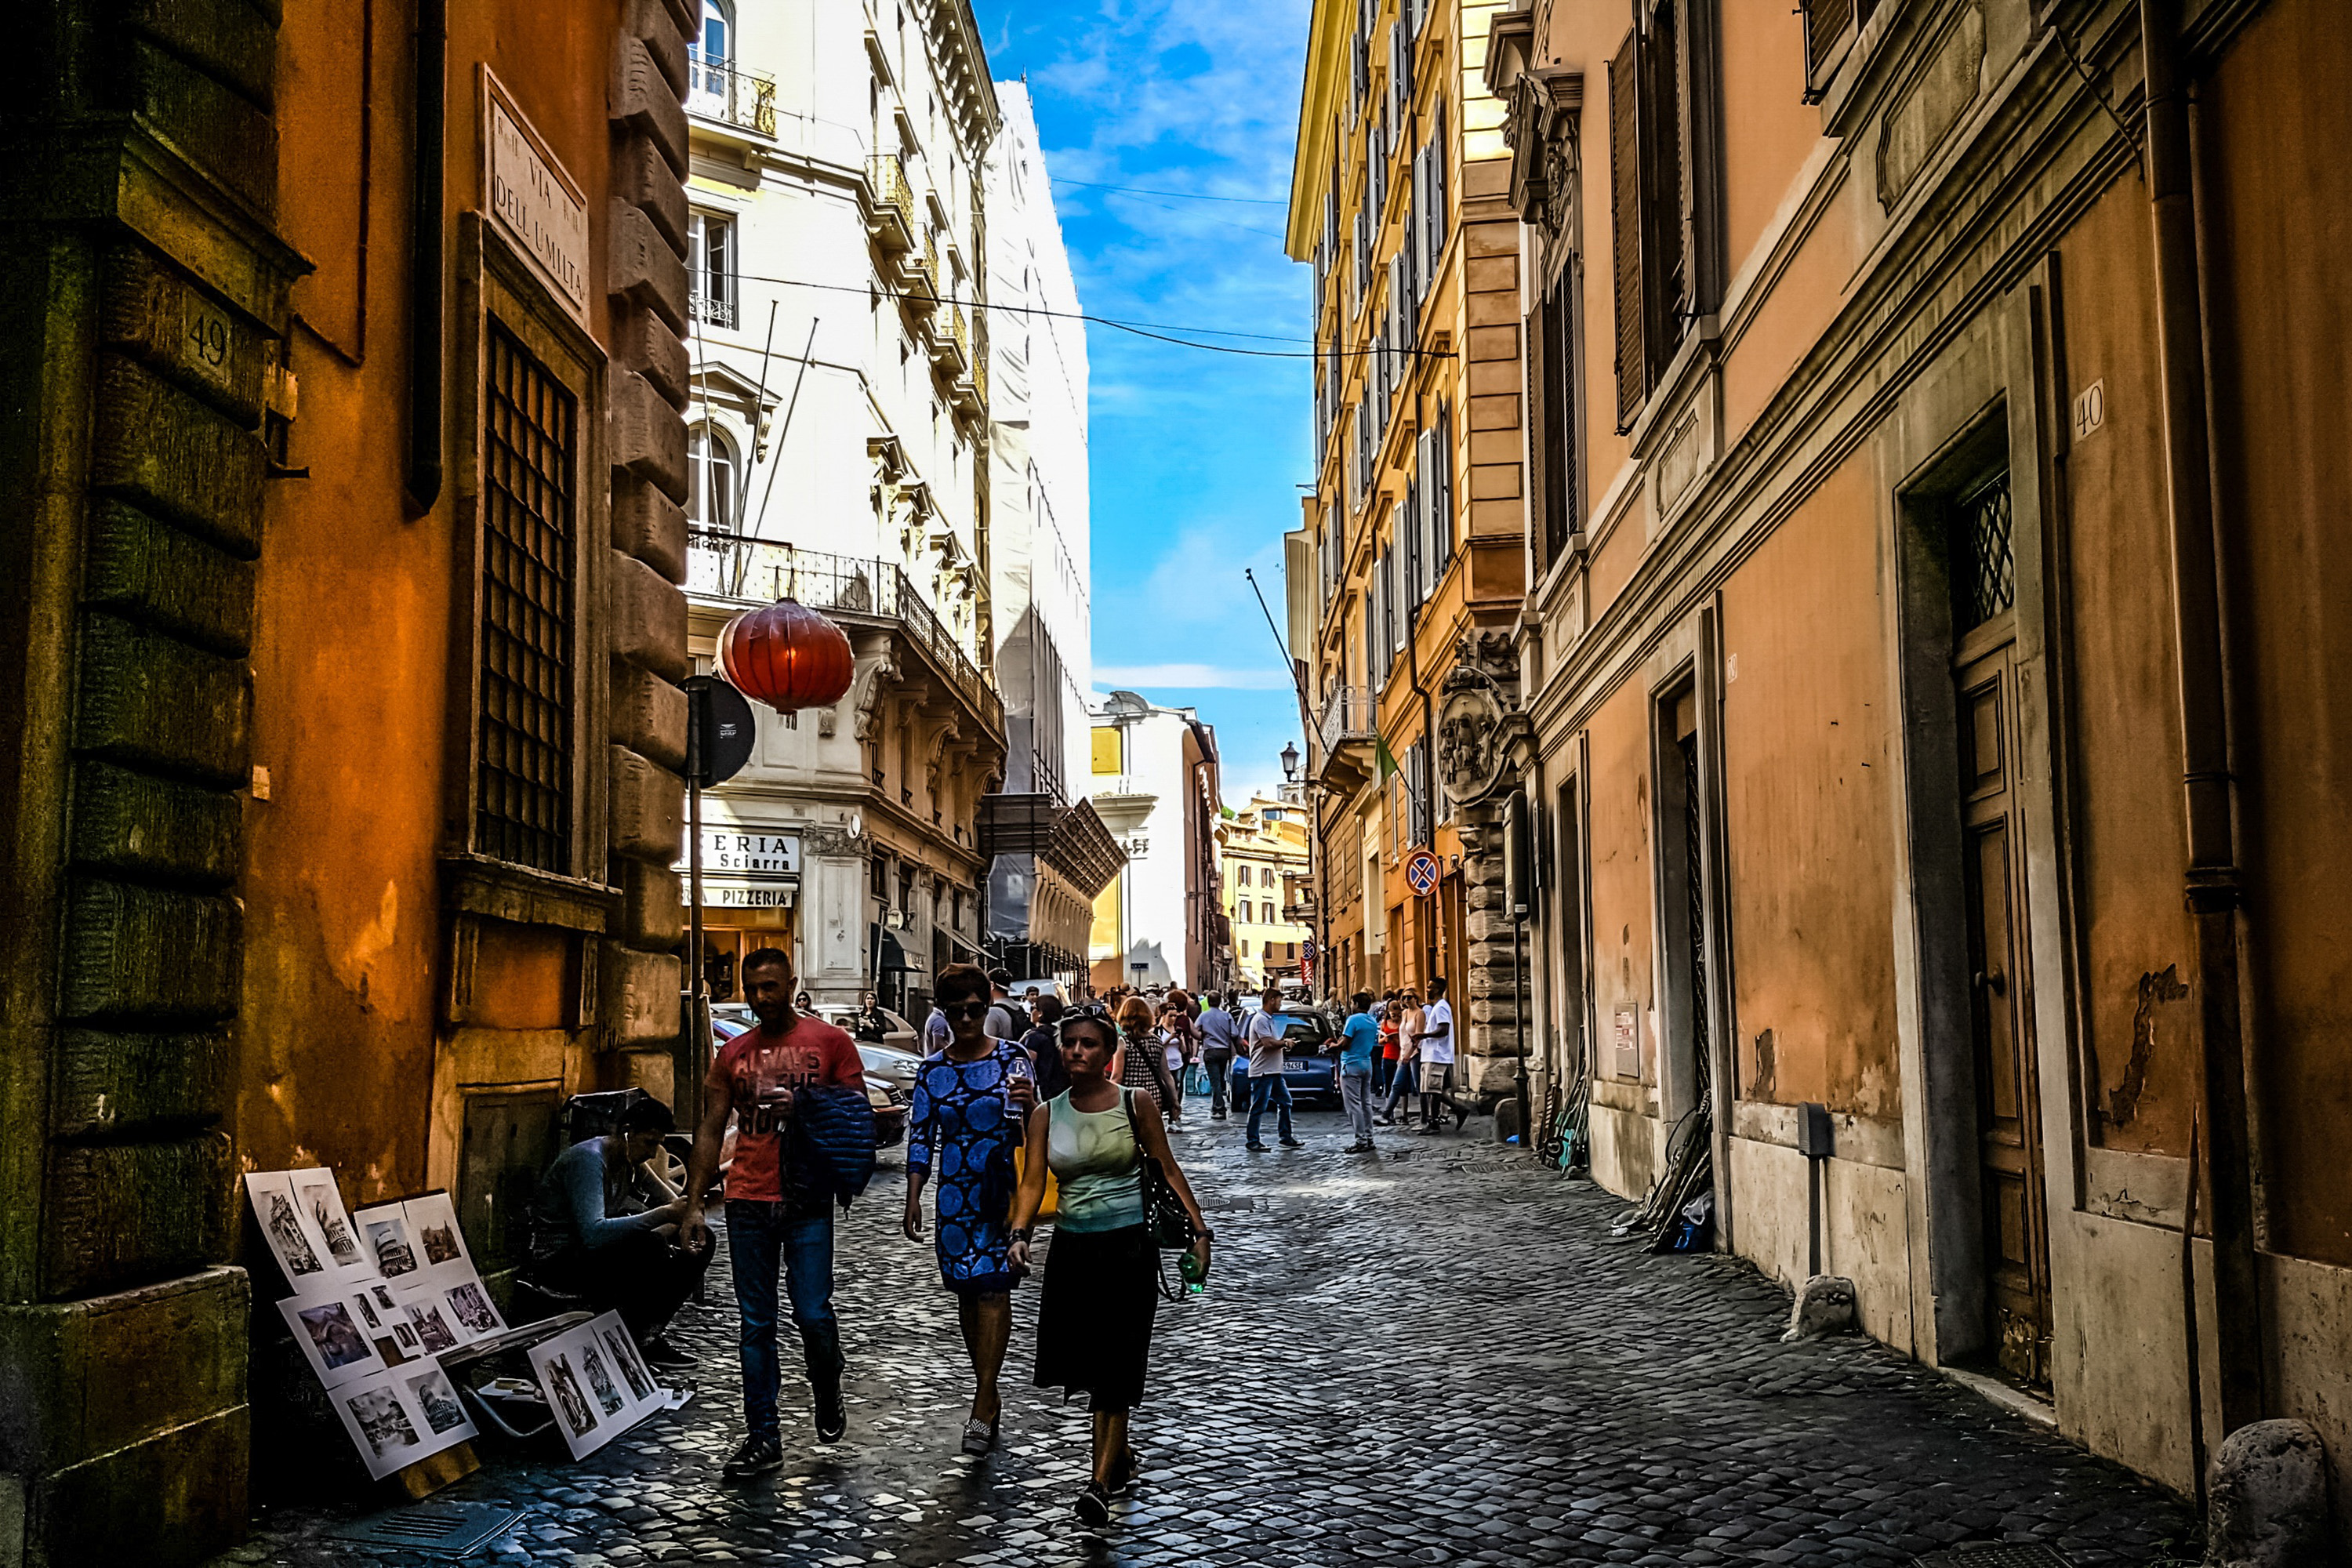
street, alley, people, town, urban area, road, yellow, neighbourhood, city, human settlement, infrastructure, sky, architecture, water, building, pedestrian, cobblestone, metropolis, tourism, vacation, nonbuilding structure, downtown, flooring, lane, travel